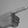
ASL letter: G